Ebenezer Dumont

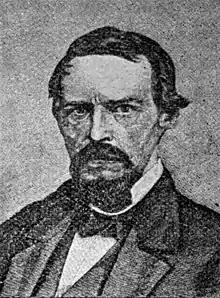
Ebenezer Dumont from "Who-When-What Book", 1900

Ebenezer Dumont (November 23, 1814 – April 16, 1871) was a U.S. Representative from Indiana, serving two terms from 1863 to 1867. Prior to his service in Congress, he was a general in the Union Army during the American Civil War.